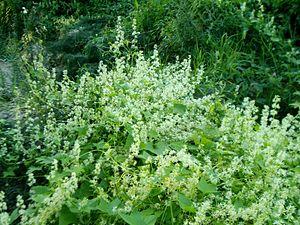
Cette liste de Tracheophyta de Bosnie-Herzégovine, ainsi que d’espèces introduites est un aperçu incomplet d’espèces de mousses, de fougères, de gymnospermes et d’angiospermes citées dans la littérature disponible en langues bosniaque, croate, serbe et serbo-croate. Cet aperçu n’inclue pas des espèces cultivées ni celles occasionnellement introduites.